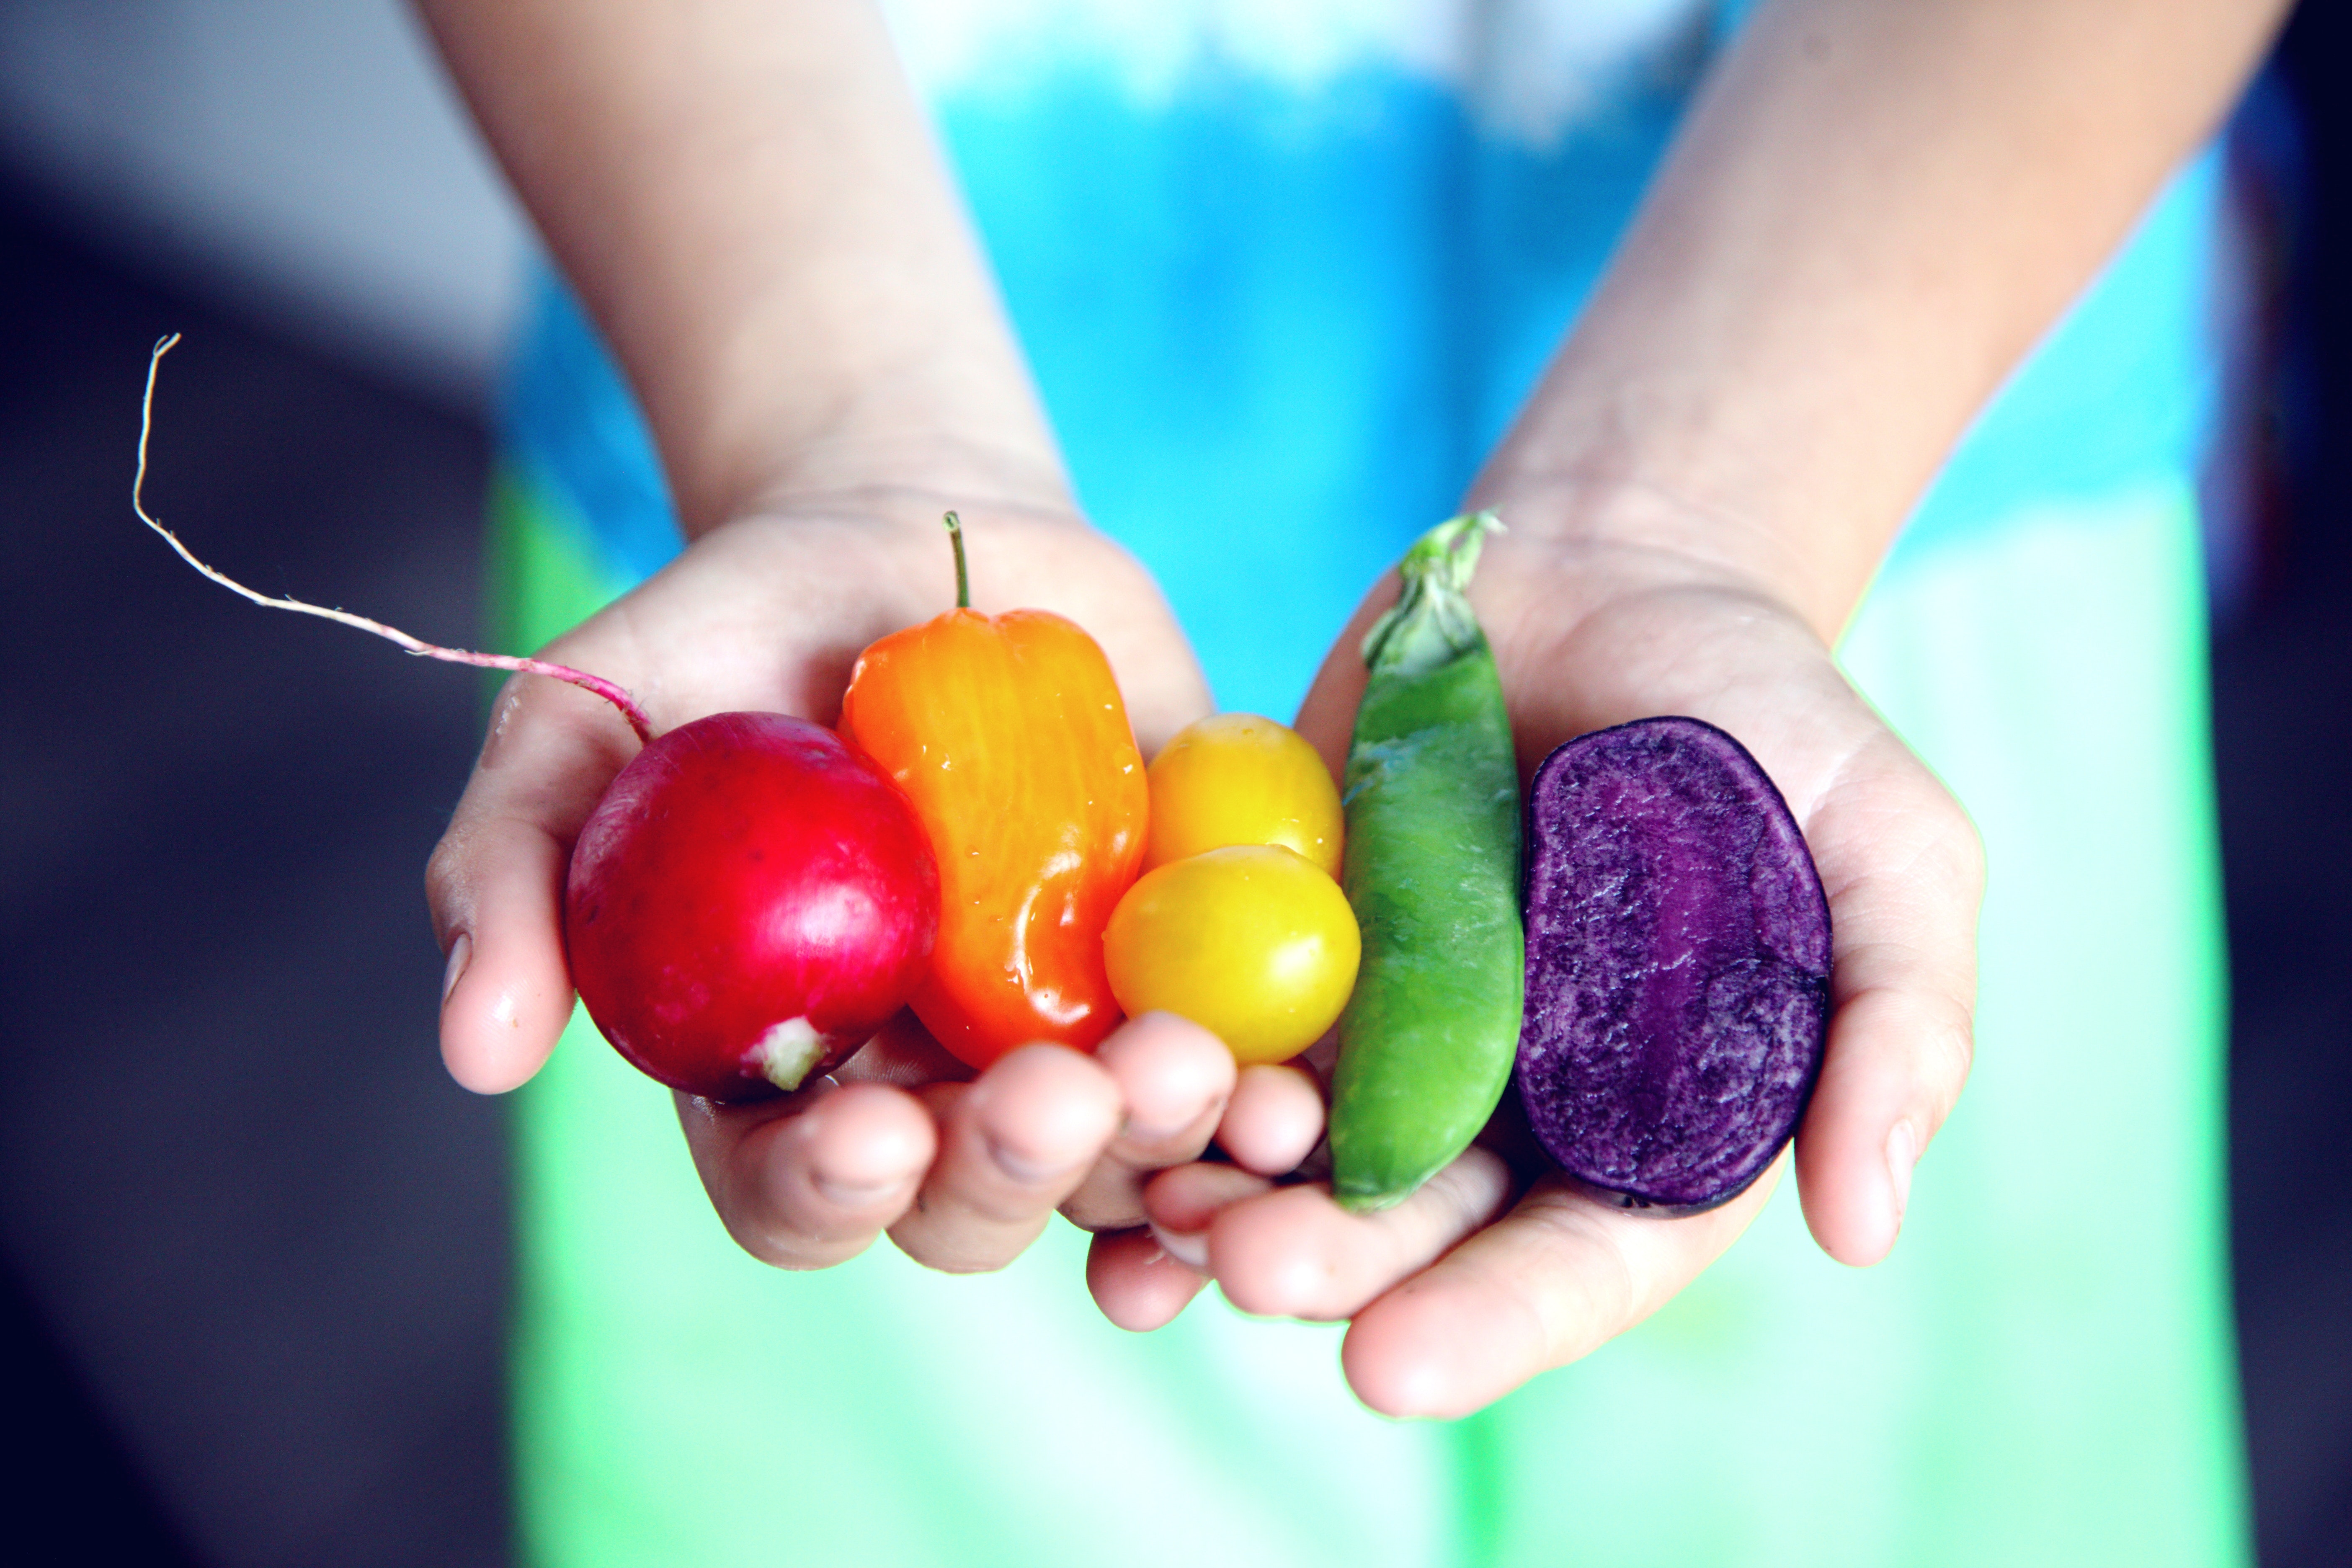
local food, fruit, food, vegetable, produce, hand, natural foods, finger, radish